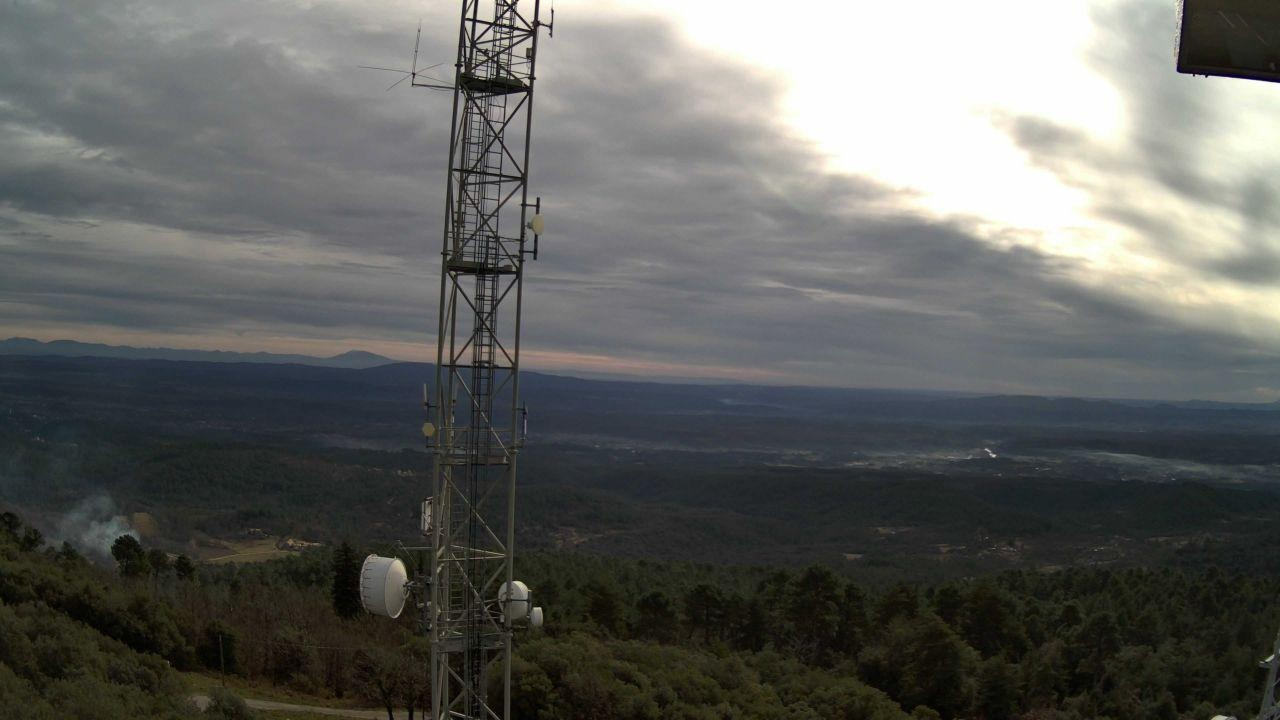
Fire: no
Smoke: yes